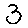
Label: 3